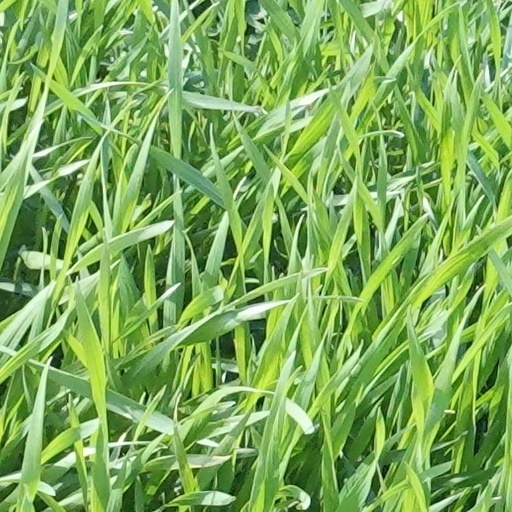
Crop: wheat